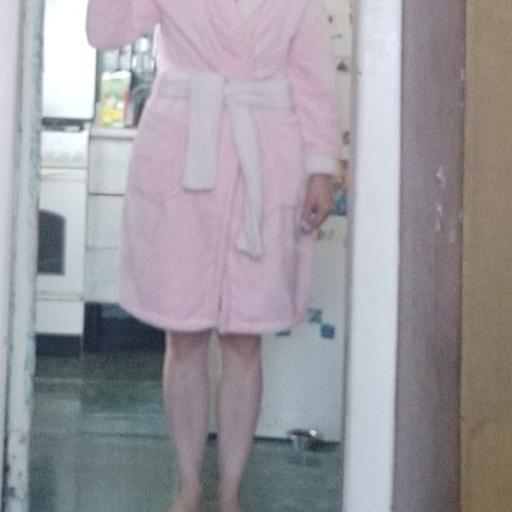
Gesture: no_gesture